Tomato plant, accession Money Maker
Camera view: tilt-top (135 deg); turntable rotation: 210 degrees
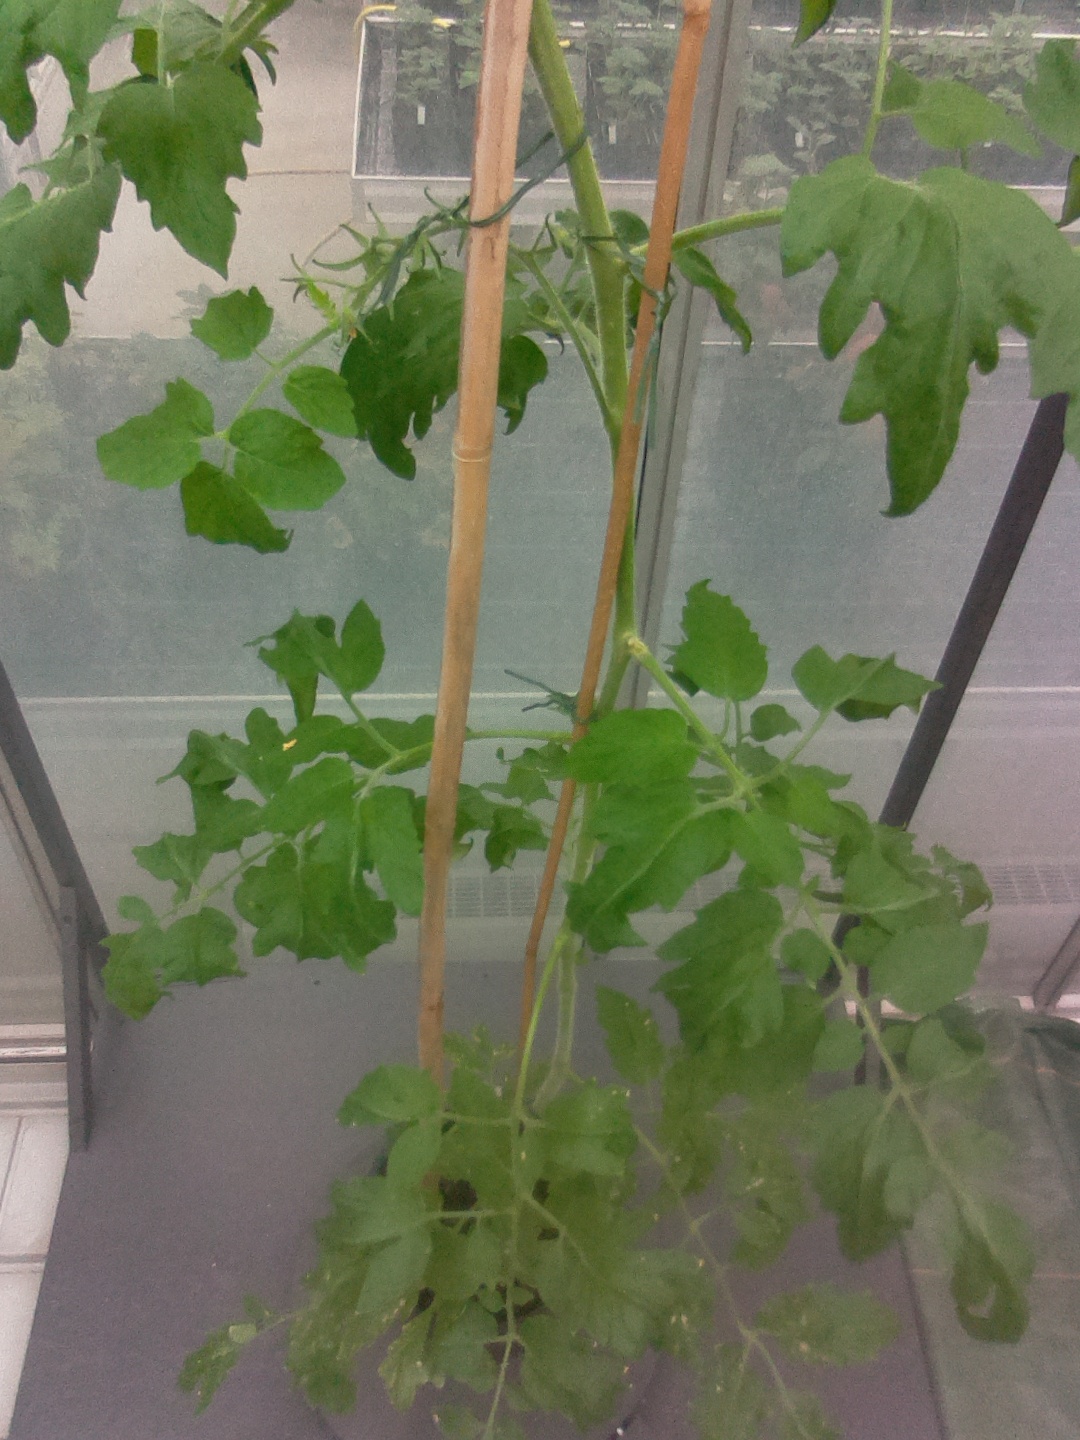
BBCH growth stage 70: Fruits at the main stem or branches visibles